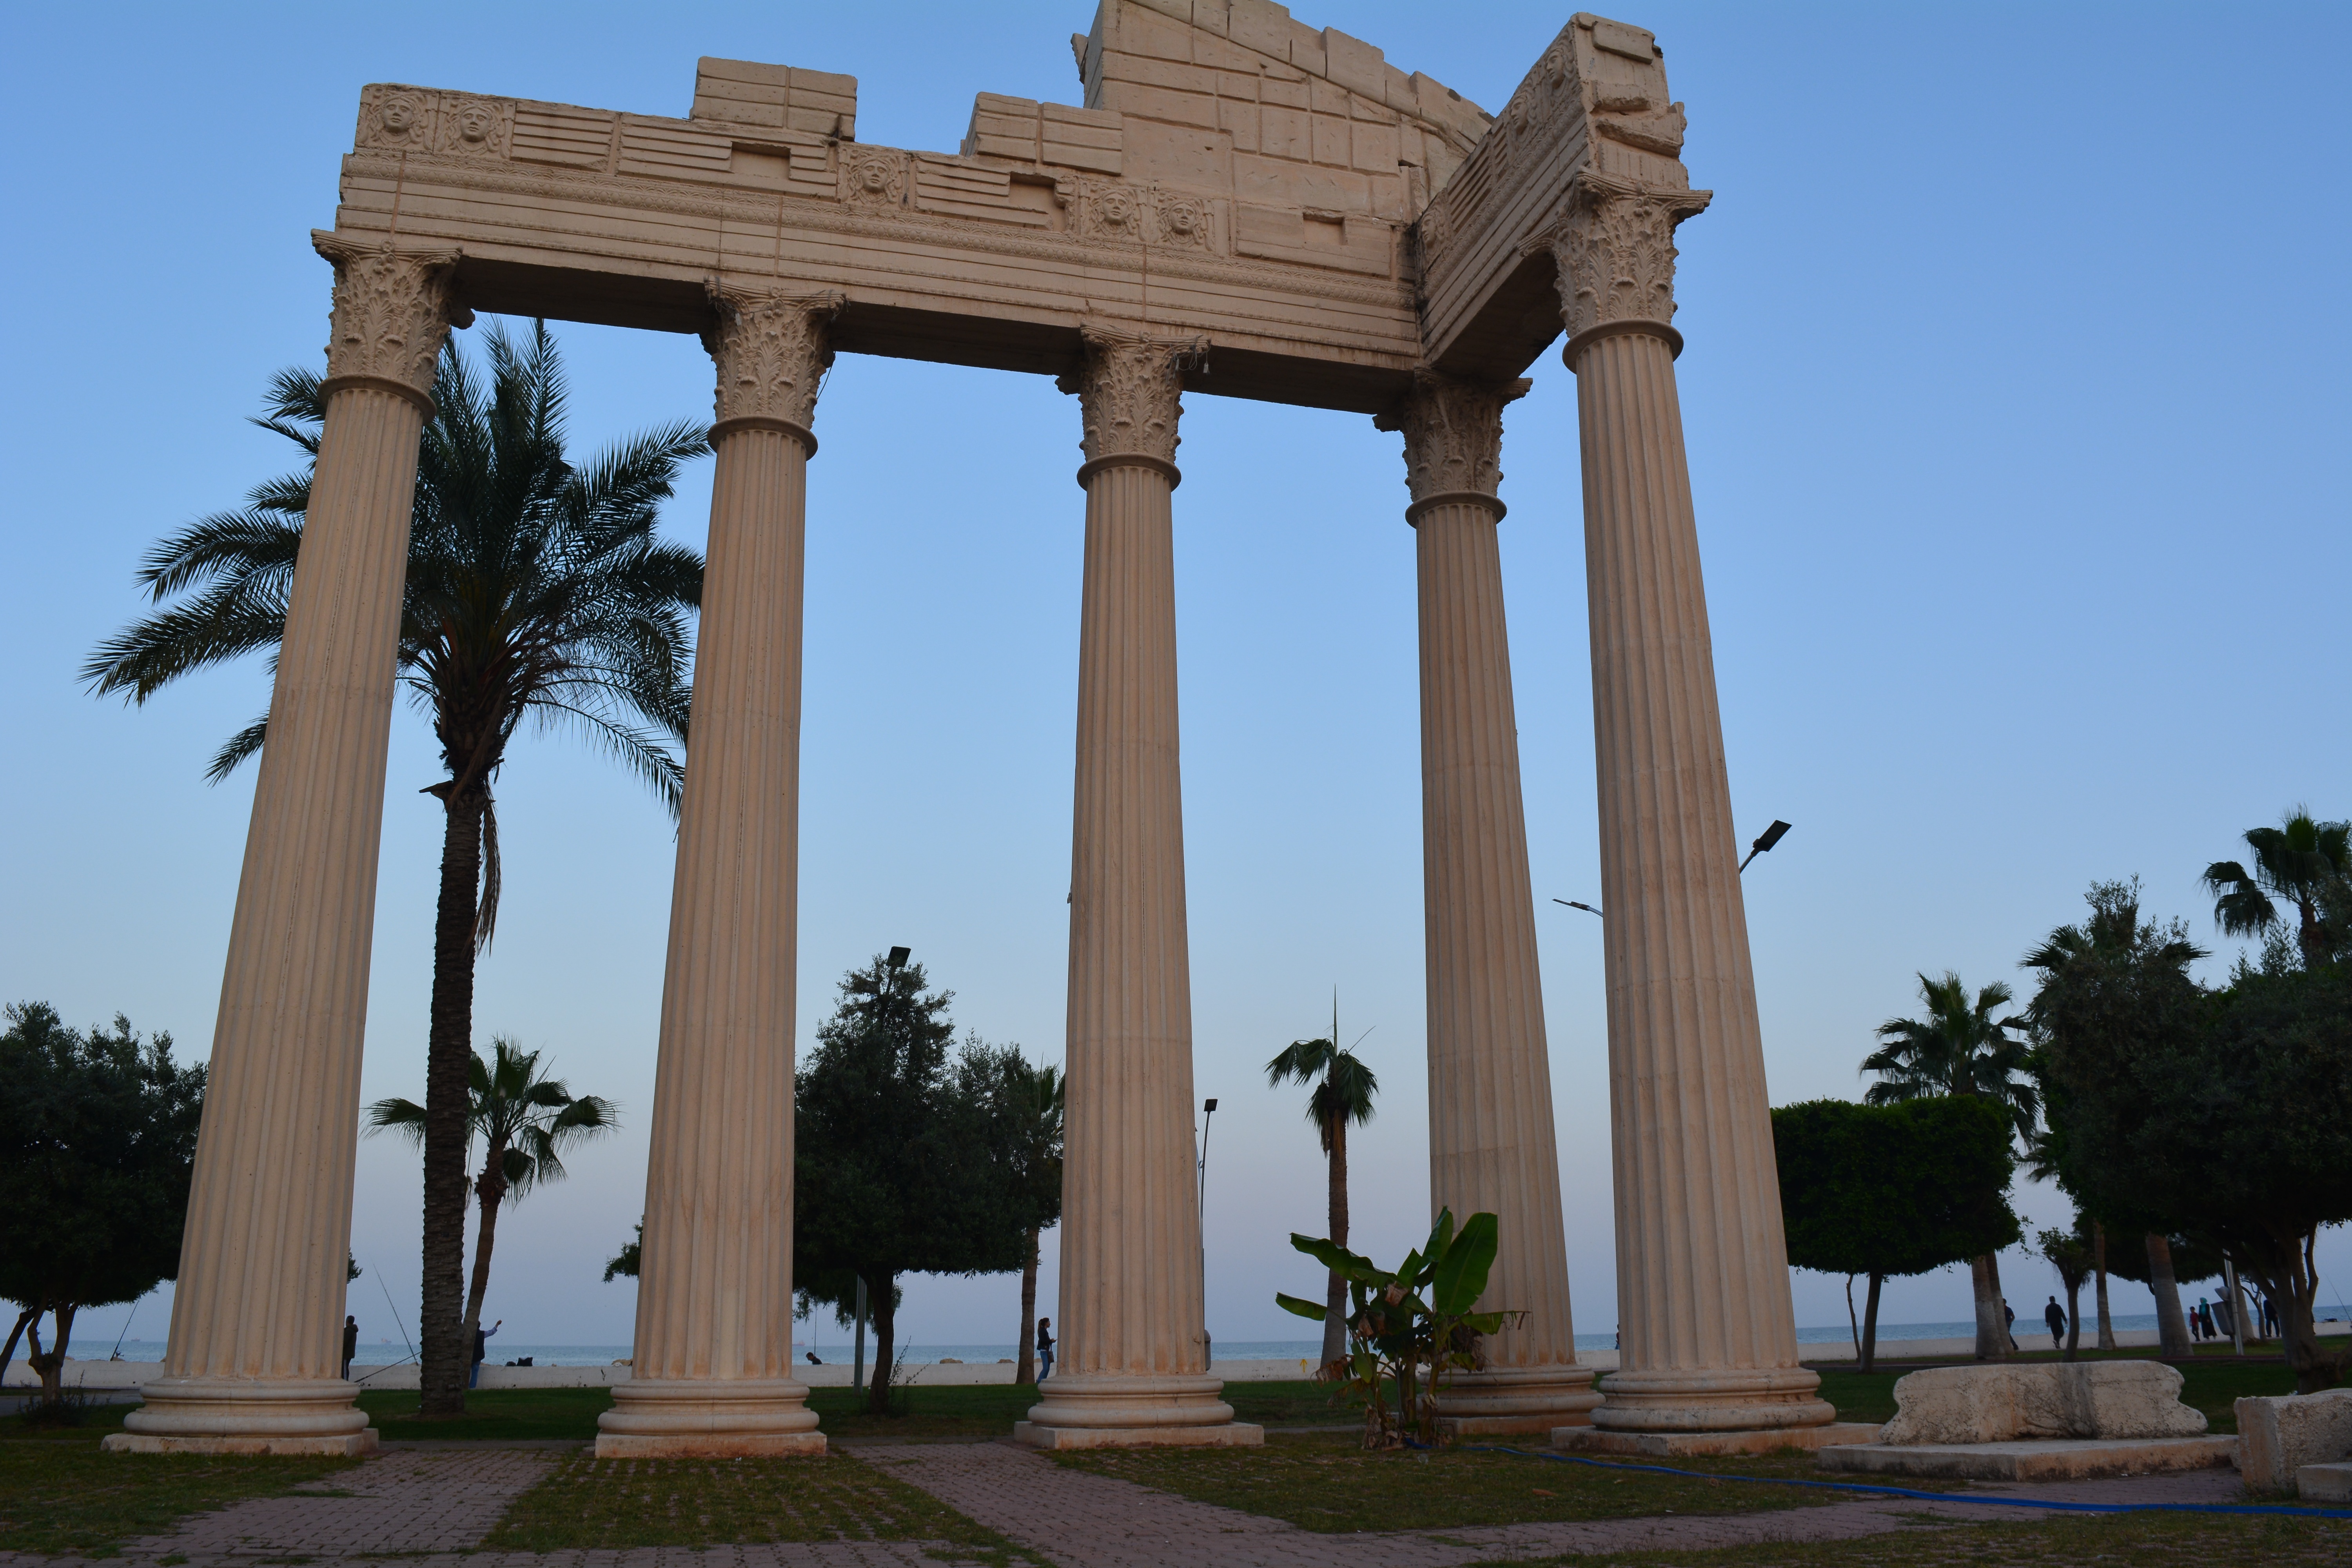
architecture, structure, monument, arch, column, landmark, place of worship, memorial, temple, roman temple, historic site, triumphal arch, ancient history, ancient roman architecture, ancient greek temple